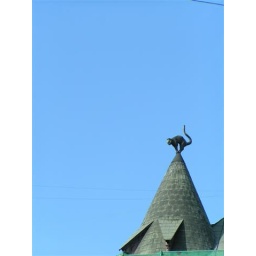
cat on the hot roof in riga